Eric Verdonk

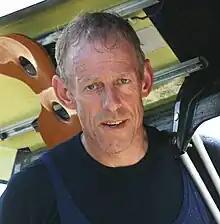
Verdonk in 2009

Eric Franciscus Maria Verdonk (28 May 1959 – 3 April 2020) was a New Zealand rower who won bronze medals in the single sculls events at the 1988 Summer Olympics, 1986 Commonwealth Games, and 1990 World Rowing Championships.